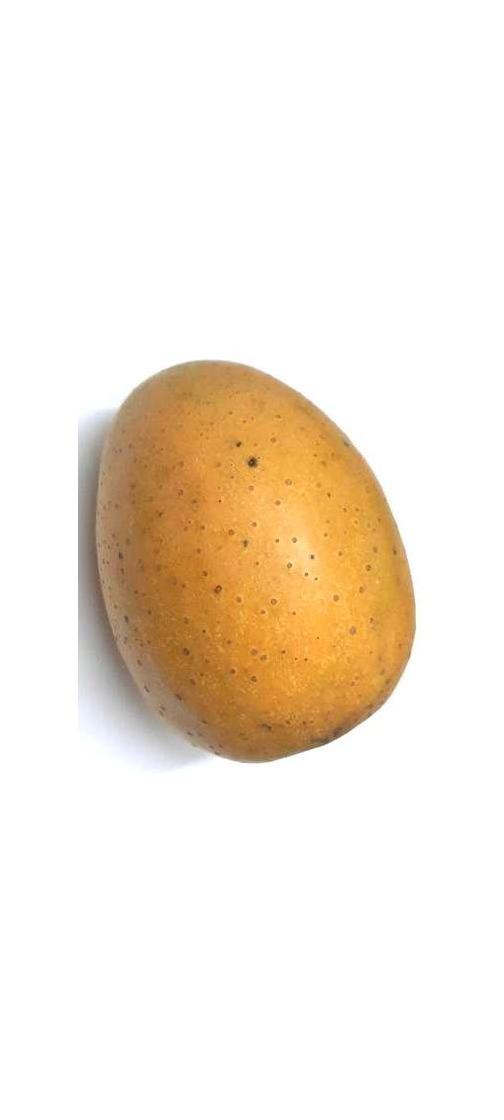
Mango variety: Gourmoti